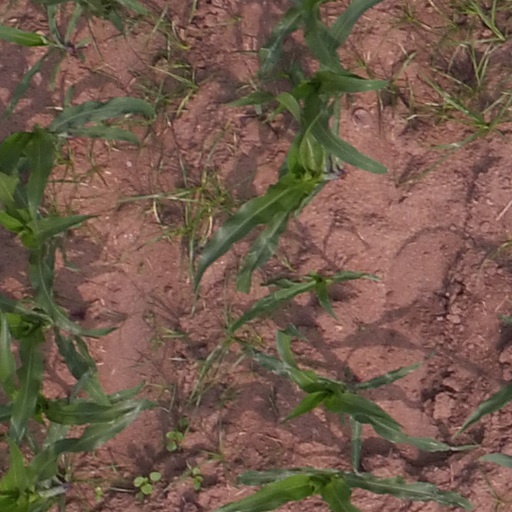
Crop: maize; corn